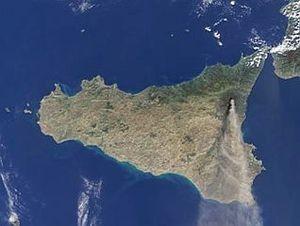
La Sicile est la plus grande île méditerranéenne. Depuis 1946, cette île est réunie aux îles éoliennes, Égades, Pélages, Ustica et Pantelleria dans la région autonome d'Italie qui porte son nom et dont elle compose 98 % du territoire.